Marcos Antônio (footballer, born 1988)

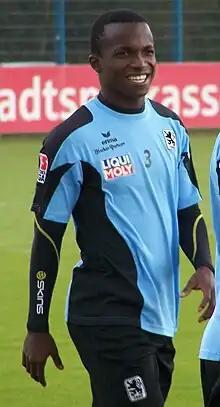
Marcos Antônio with 1860 Munich in 2009

Marcos Antônio Nascimento Santos (born 11 June 1988), commonly known as Marcos Antônio, is a Brazilian professional footballer who plays as a midfielder for Taubaté.